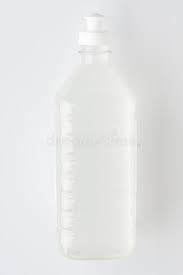
Waste category: plastic